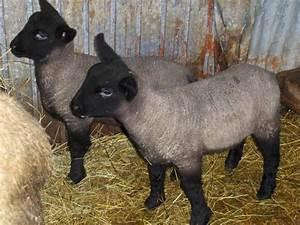
sheep